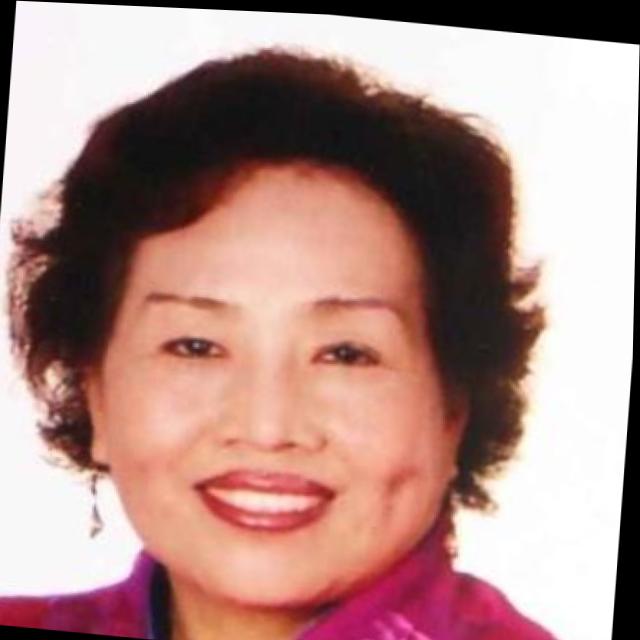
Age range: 45-64